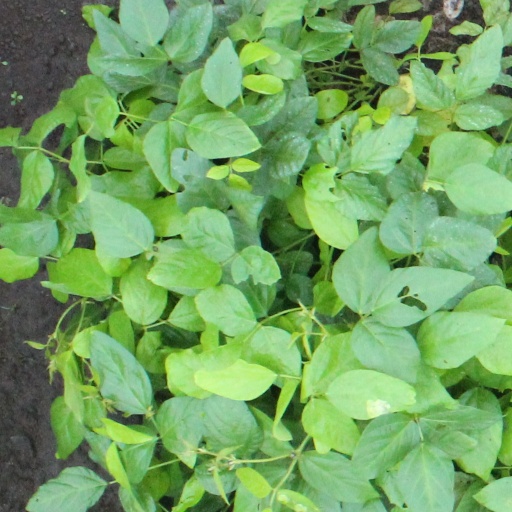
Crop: soybean